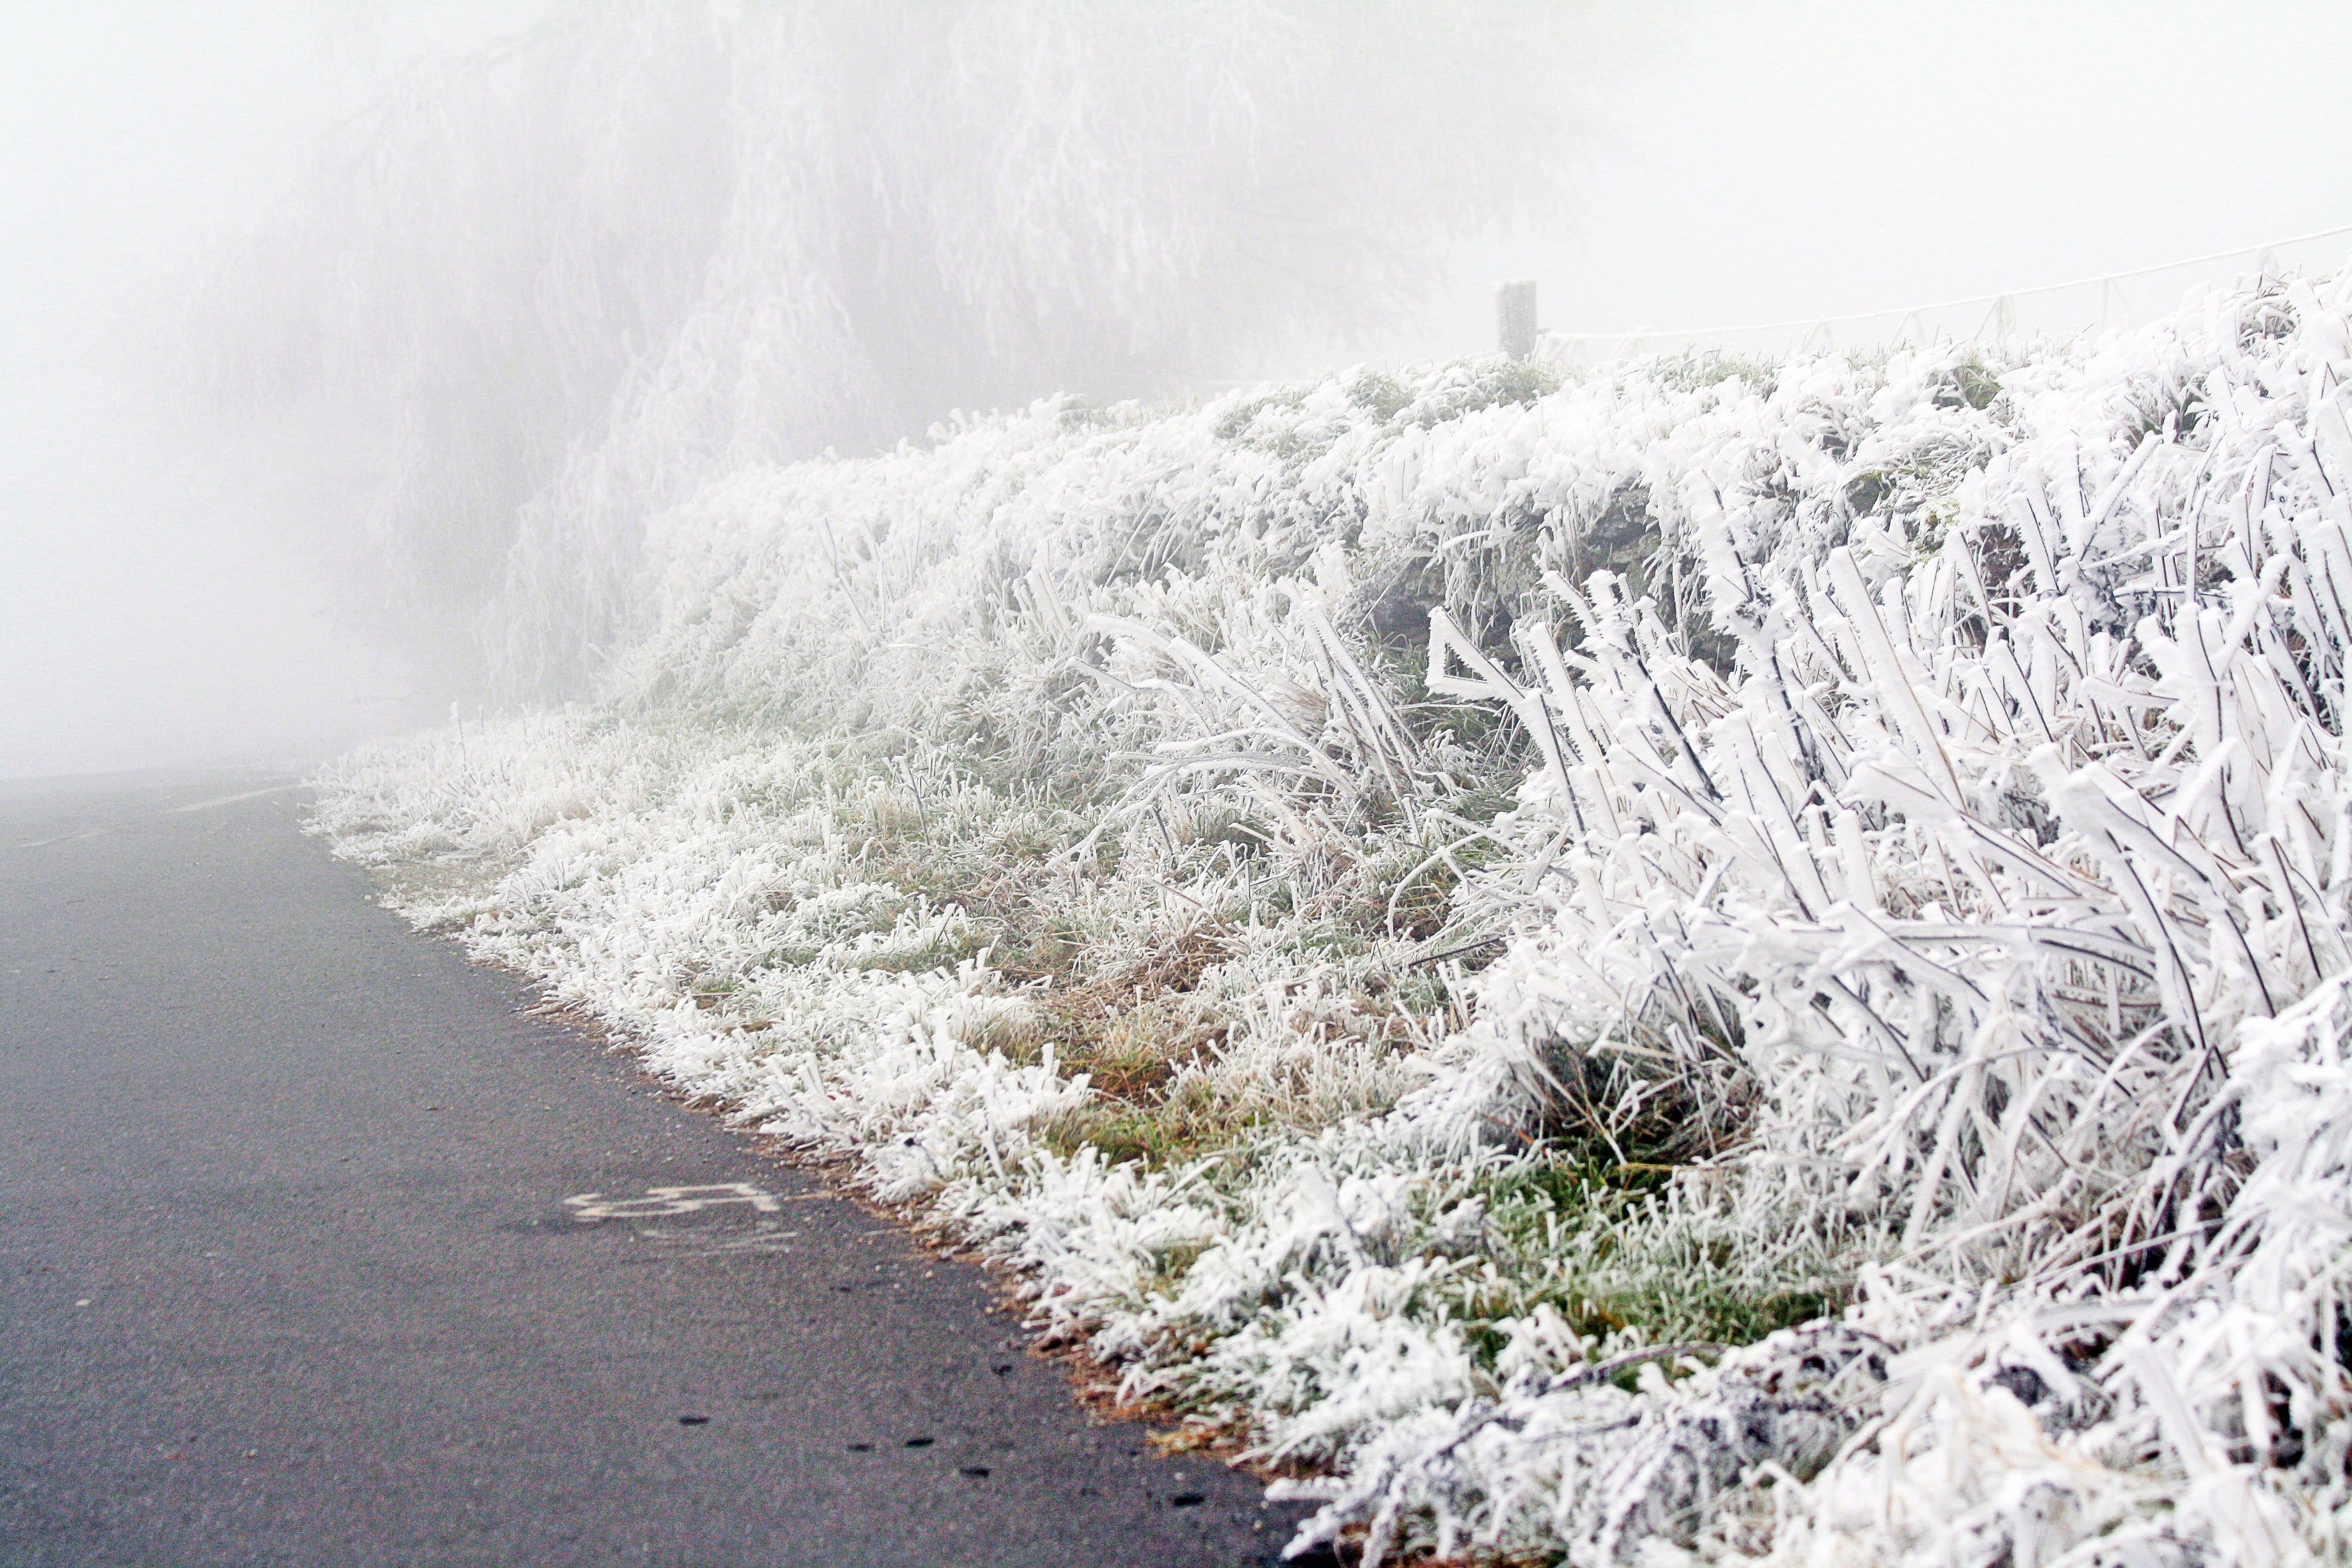
grass, branch, snow, cold, winter, fog, road, frost, ice, weather, frozen, season, trees, icing, branches, blizzard, freezing, whites, atmospheric phenomenon, geological phenomenon, winter storm, rain and snow mixed